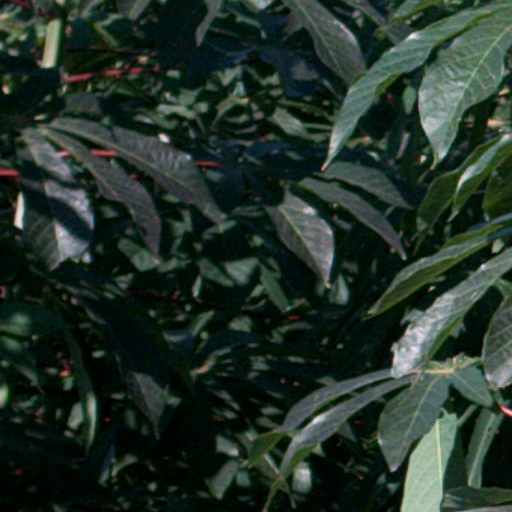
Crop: cassava